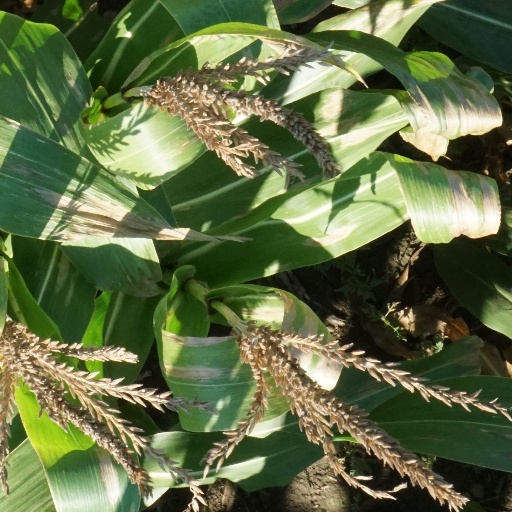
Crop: maize; corn